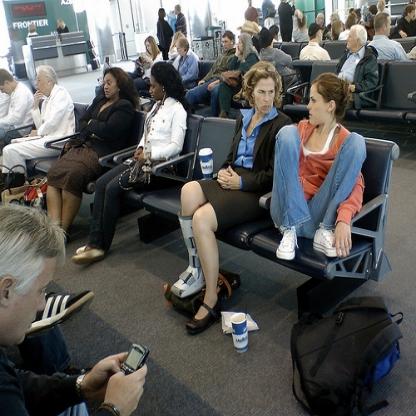
Scene: Indoor